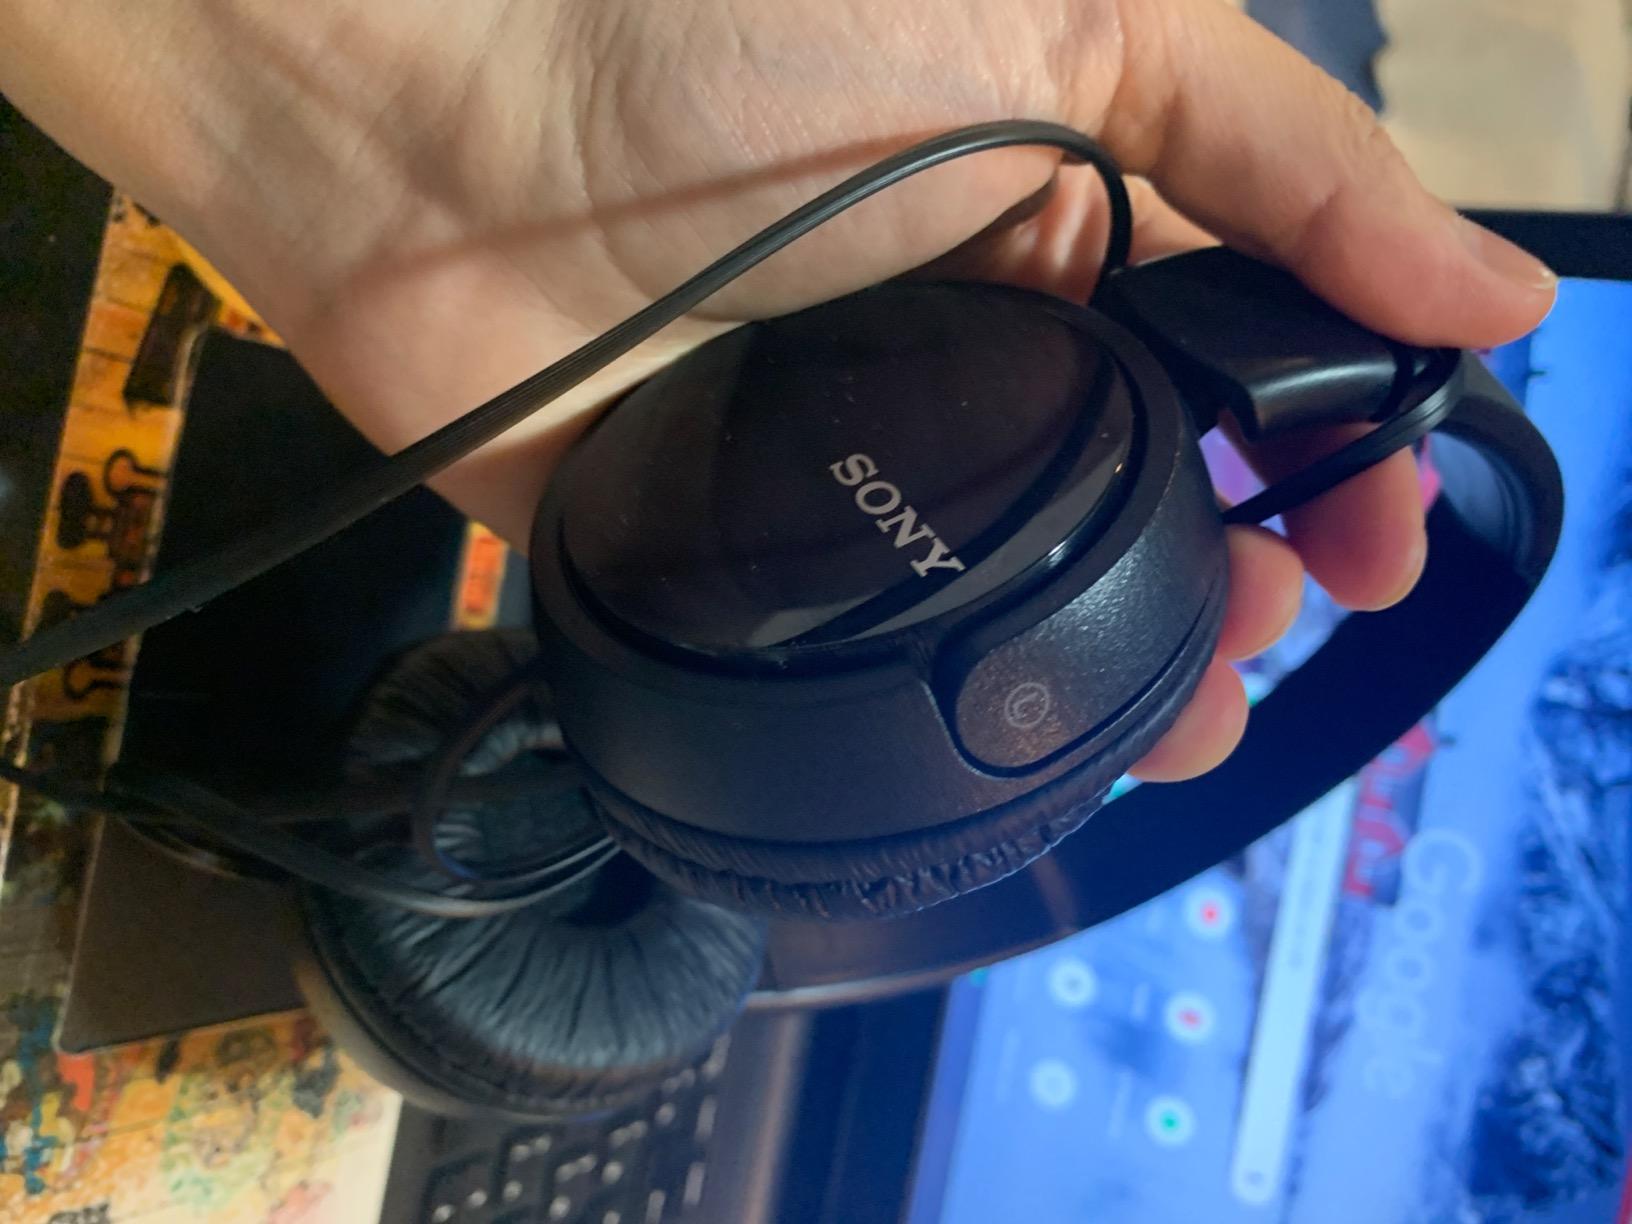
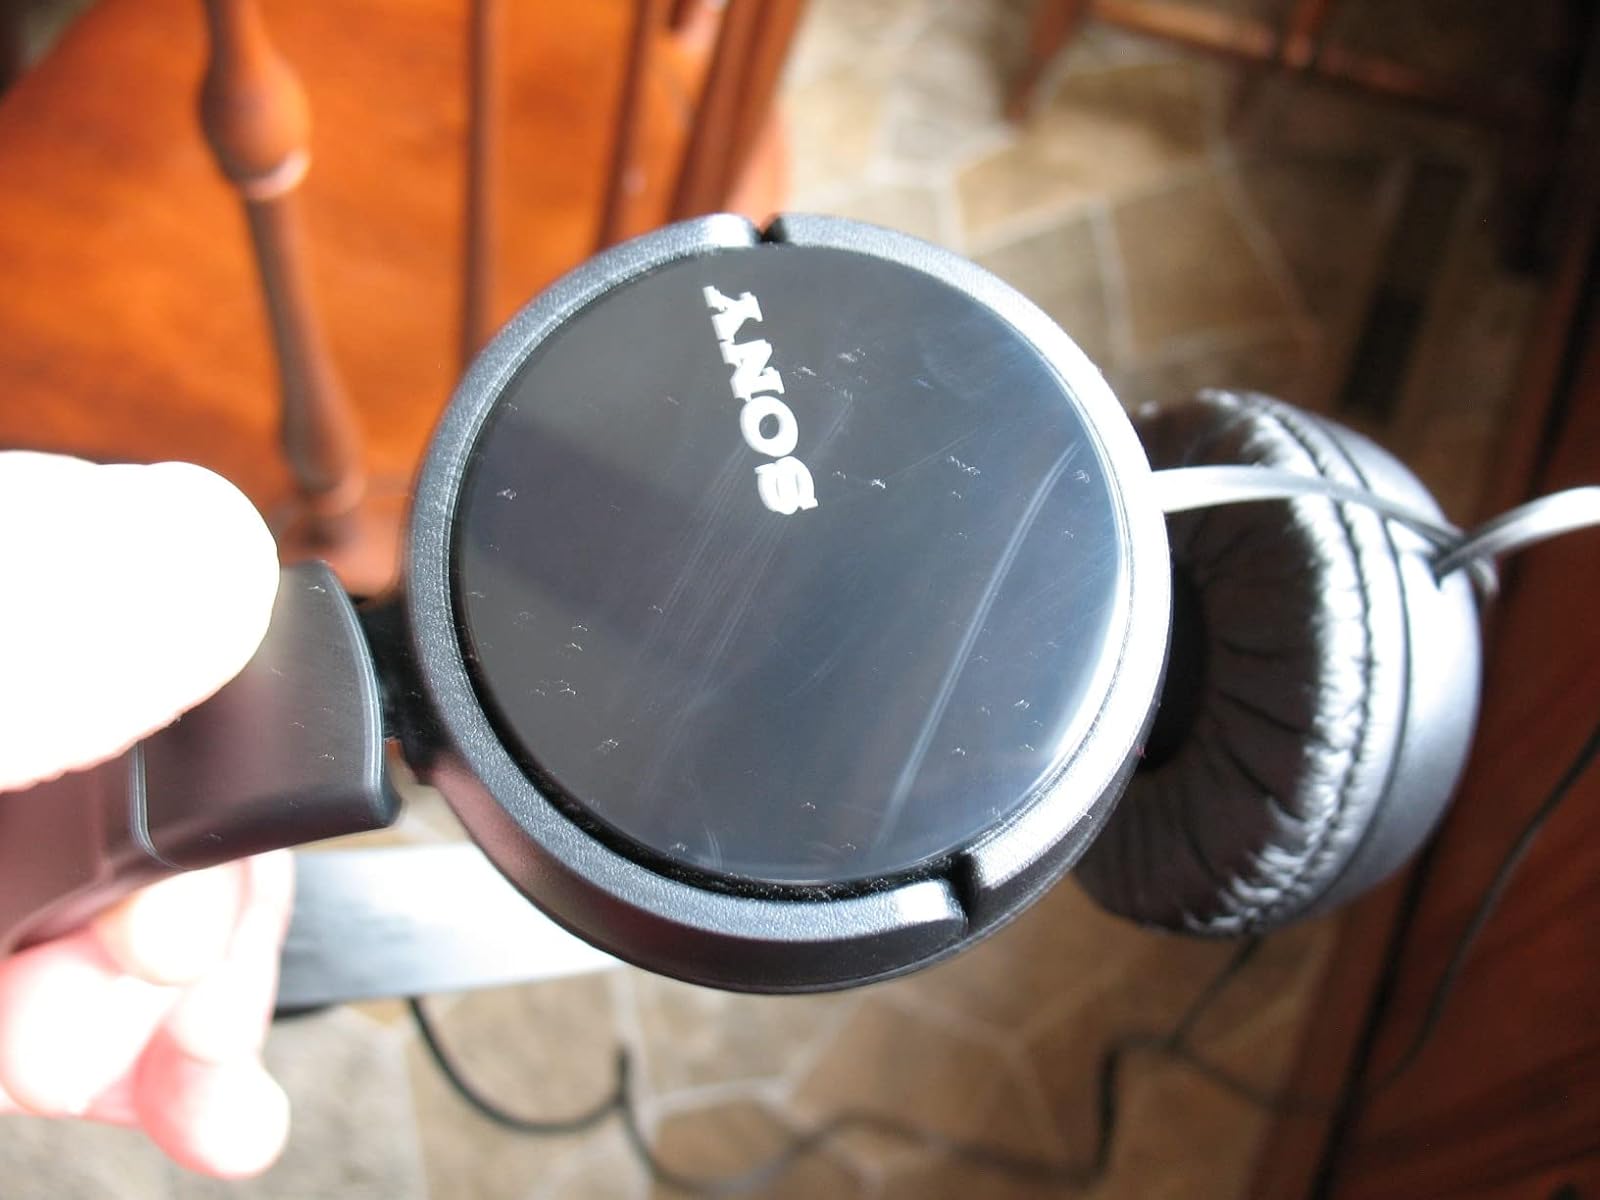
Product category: headphones
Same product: yes